Barrenjoey Road

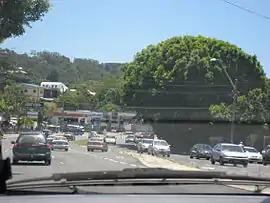
Barrenjoey Road in Avalon Beach

Barrenjoey Road is a main urban road along the northern coast of the Northern Beaches suburbs of Sydney, Australia. In 1978, the Barrenjoey Road area came to national attention due to the unsolved disappearance of Trudie Adams.